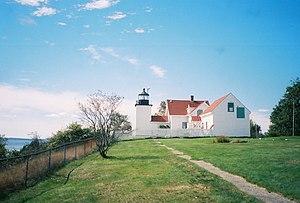
Le phare de Fort Point est un phare actif situé dans Fort Point State Park à Stockton Springs, dans le Comté de Waldo.